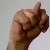
The image shows a hand gesture representing the letter 'N' in Indian Sign Language.